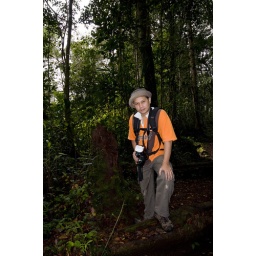
red in orange